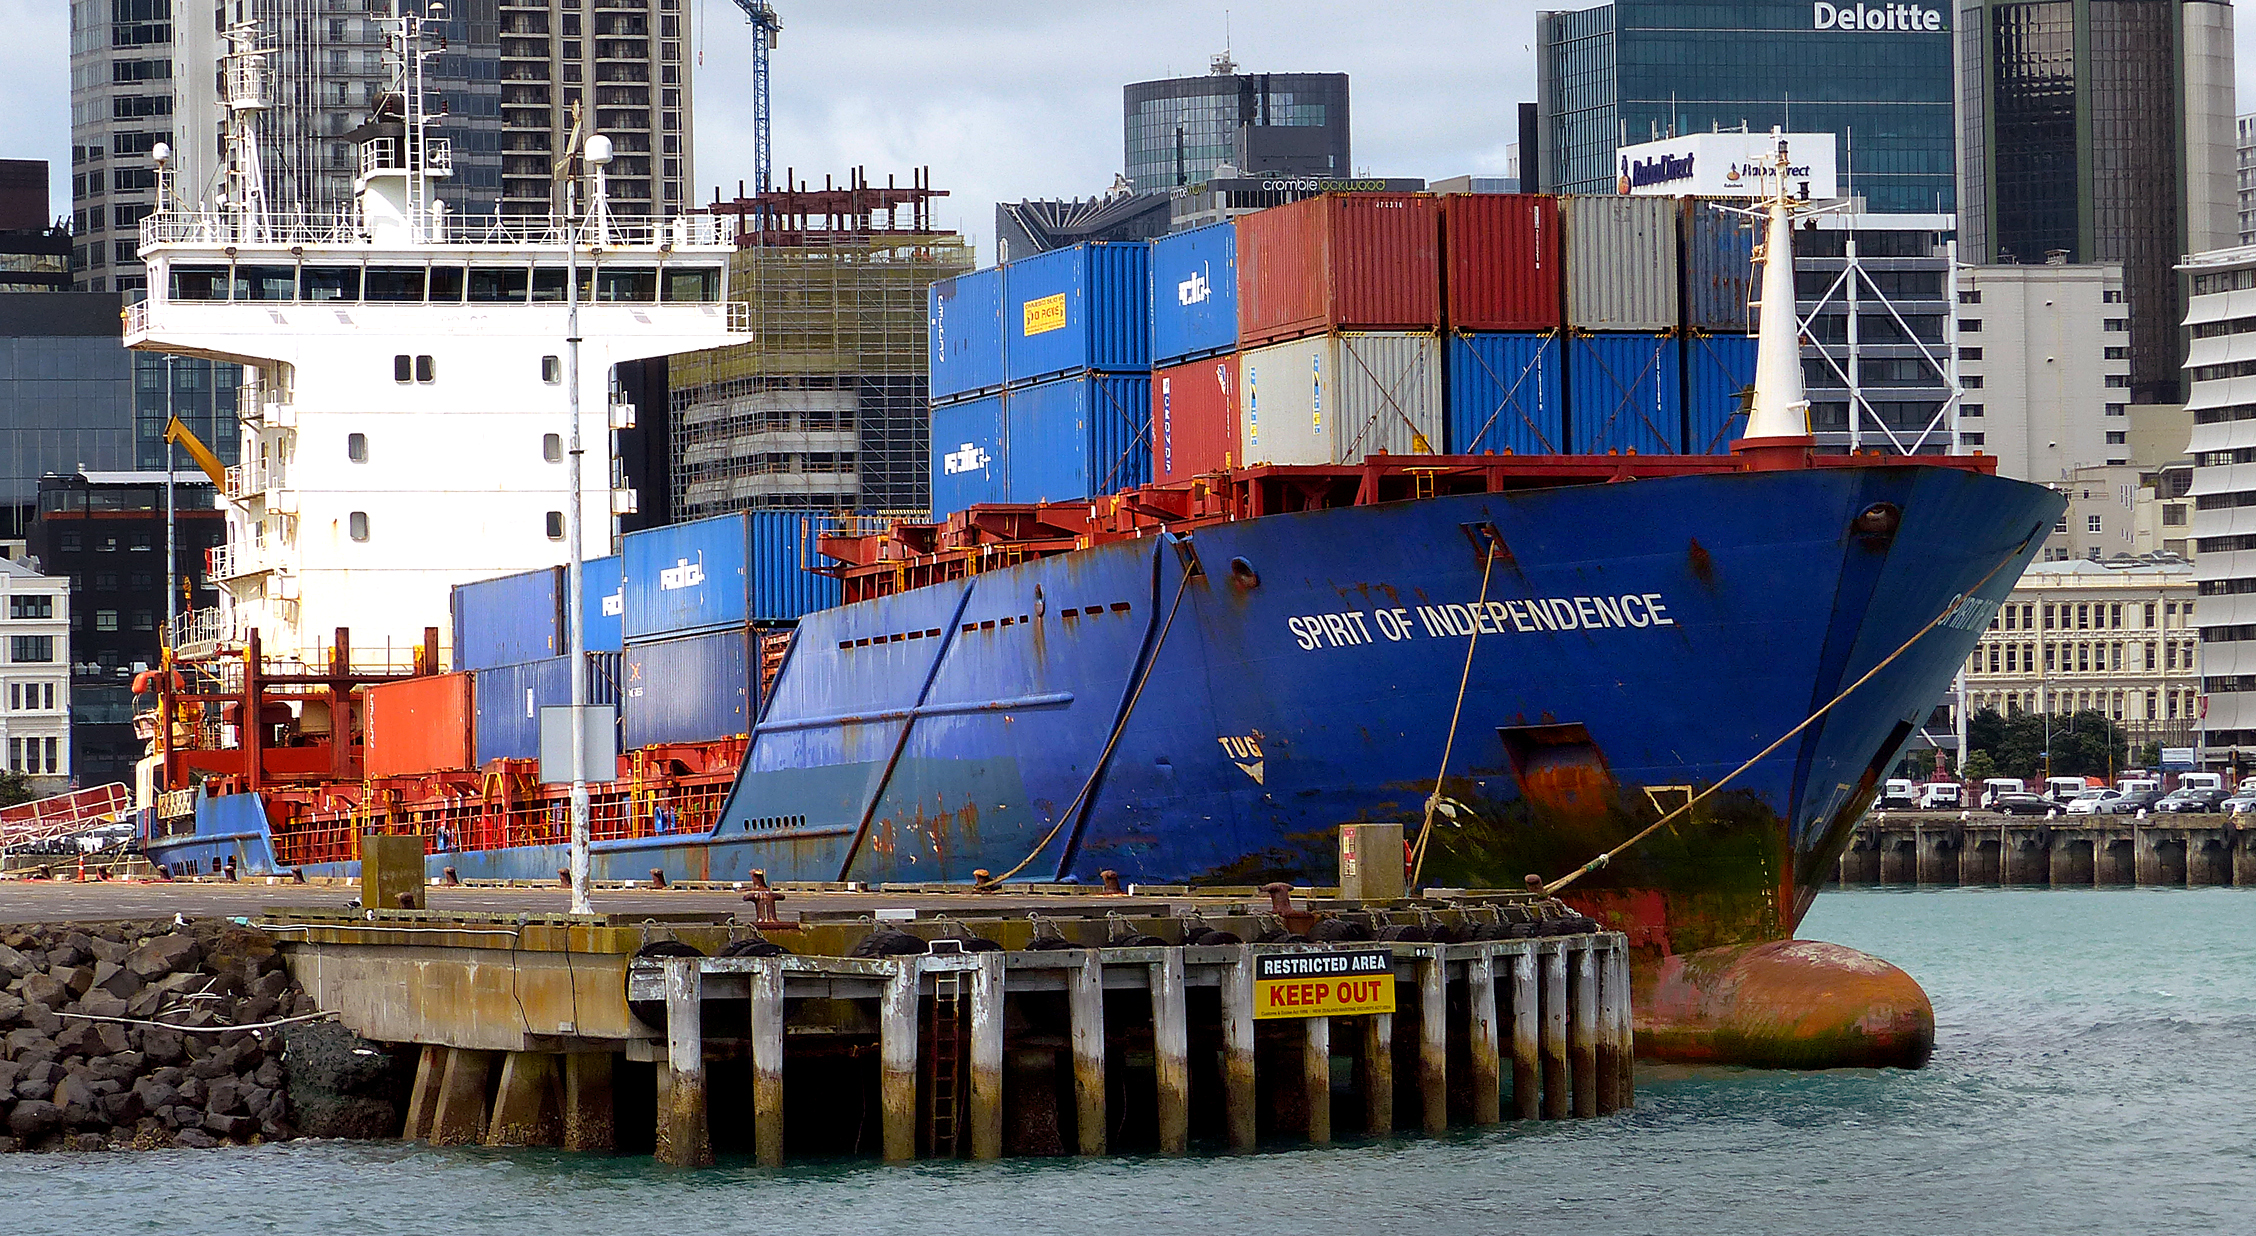
sea, boat, ship, transport, vehicle, harbor, port, cargo ship, waterway, publicdomain, container, infrastructure, channel, shipping, tugboat, cargoships, watercraft, spiritofindependence, pacificashipping, container ship, fishing vessel, freight transport, bulk carrier, floating production storage and offloading